History of South America

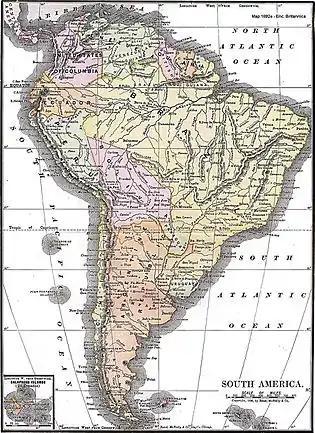
1892 map of South America

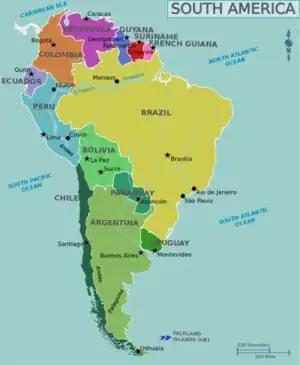
Contemporary political map of South America

The history of South America is the study of the past, particularly the written record, oral histories, and traditions, passed down from generation to generation on the continent of South America. The continent continues to be home to indigenous peoples, some of whom built high civilizations prior to the arrival of Europeans in the late 1400s and early 1500s. South America has a history that has a wide range of human cultures and forms of civilization. The Norte Chico civilization in Peru dating back to about 3500 BCE is the oldest civilization in the Americas and one of the first six independent civilizations in the world; it was contemporaneous with the Egyptian pyramids. It predated the Mesoamerican Olmec by nearly two millennia.